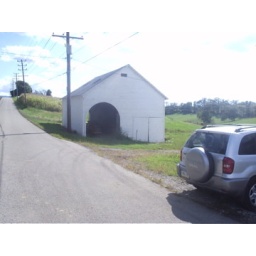
next to the barn - on up the road to the left of it the trees near Lawrence's home can be seen